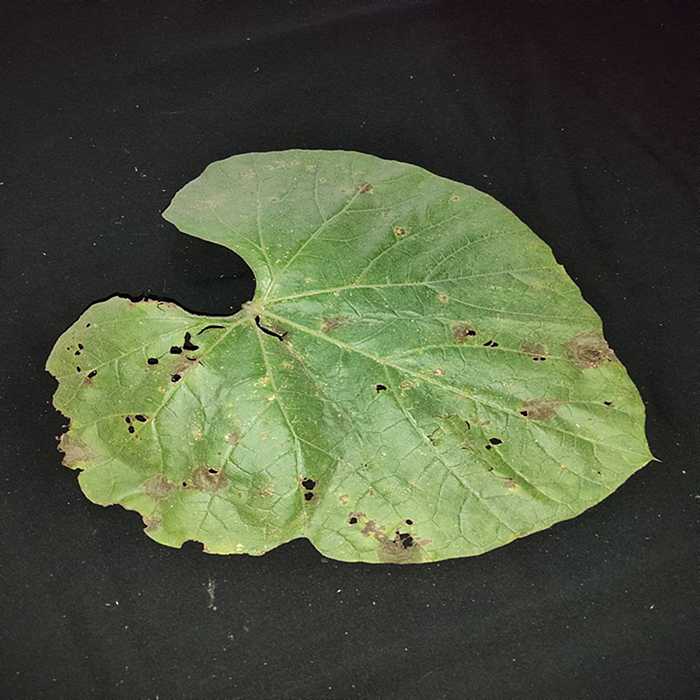
Plant: Bottle gourd
Label: Anthracnose